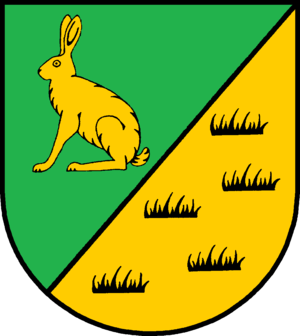
Hasenmoor
Coat of arms of Hasenmoor
Hasenmoor er en by og en kommune i det nordlige Tyskland, beliggende i Amt Kaltenkirchen-Land i den vestlige del af Kreis Segeberg. Kreis Segeberg ligger i den sydøstlige del af delstaten Slesvig-Holsten.